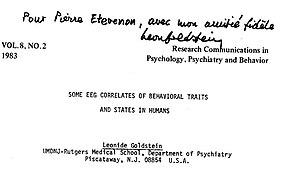
Dr. Pierre Etevenon alias WP Utilisateur:Pierre Raymond Esteve, a été dédicacé sur la première page d'une pré-publication que lui a envoyée avant parution par courrier postal en 1983 à Paris le Pr Léonide Goldstein et depuis son Département de psychiatrie de l'Université Rutgers, Piscataway, New Jersey, USA.
Léonide Goldstein est né à Paris le 2 avril 1914 et mort à Princeton dans le New Jersey aux États-Unis le 19 juin 1988. Universitaire et chercheur, d'abord généticien et pharmacologue au Collège de France à Paris, il est le pionnier en France puis aux États-Unis de l'électroencéphalographie quantitative. Après avoir enseigné aux États-Unis à Atlanta en Géorgie à l'Université Emory, il poursuit ses recherches à Princeton au New Jersey Neuropsychiatric Institute avant de devenir professeur de psychiatrie en 1974 à l'Université Rutgers. Auteur de plus de 300 articles dont Drugs and Youth dans l'Encyclopædia Britannica son œuvre anticipe les progrès de l'imagerie cérébrale en électroencéphalographie et de la neuropharmacologie.